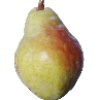
Label: pear_williams